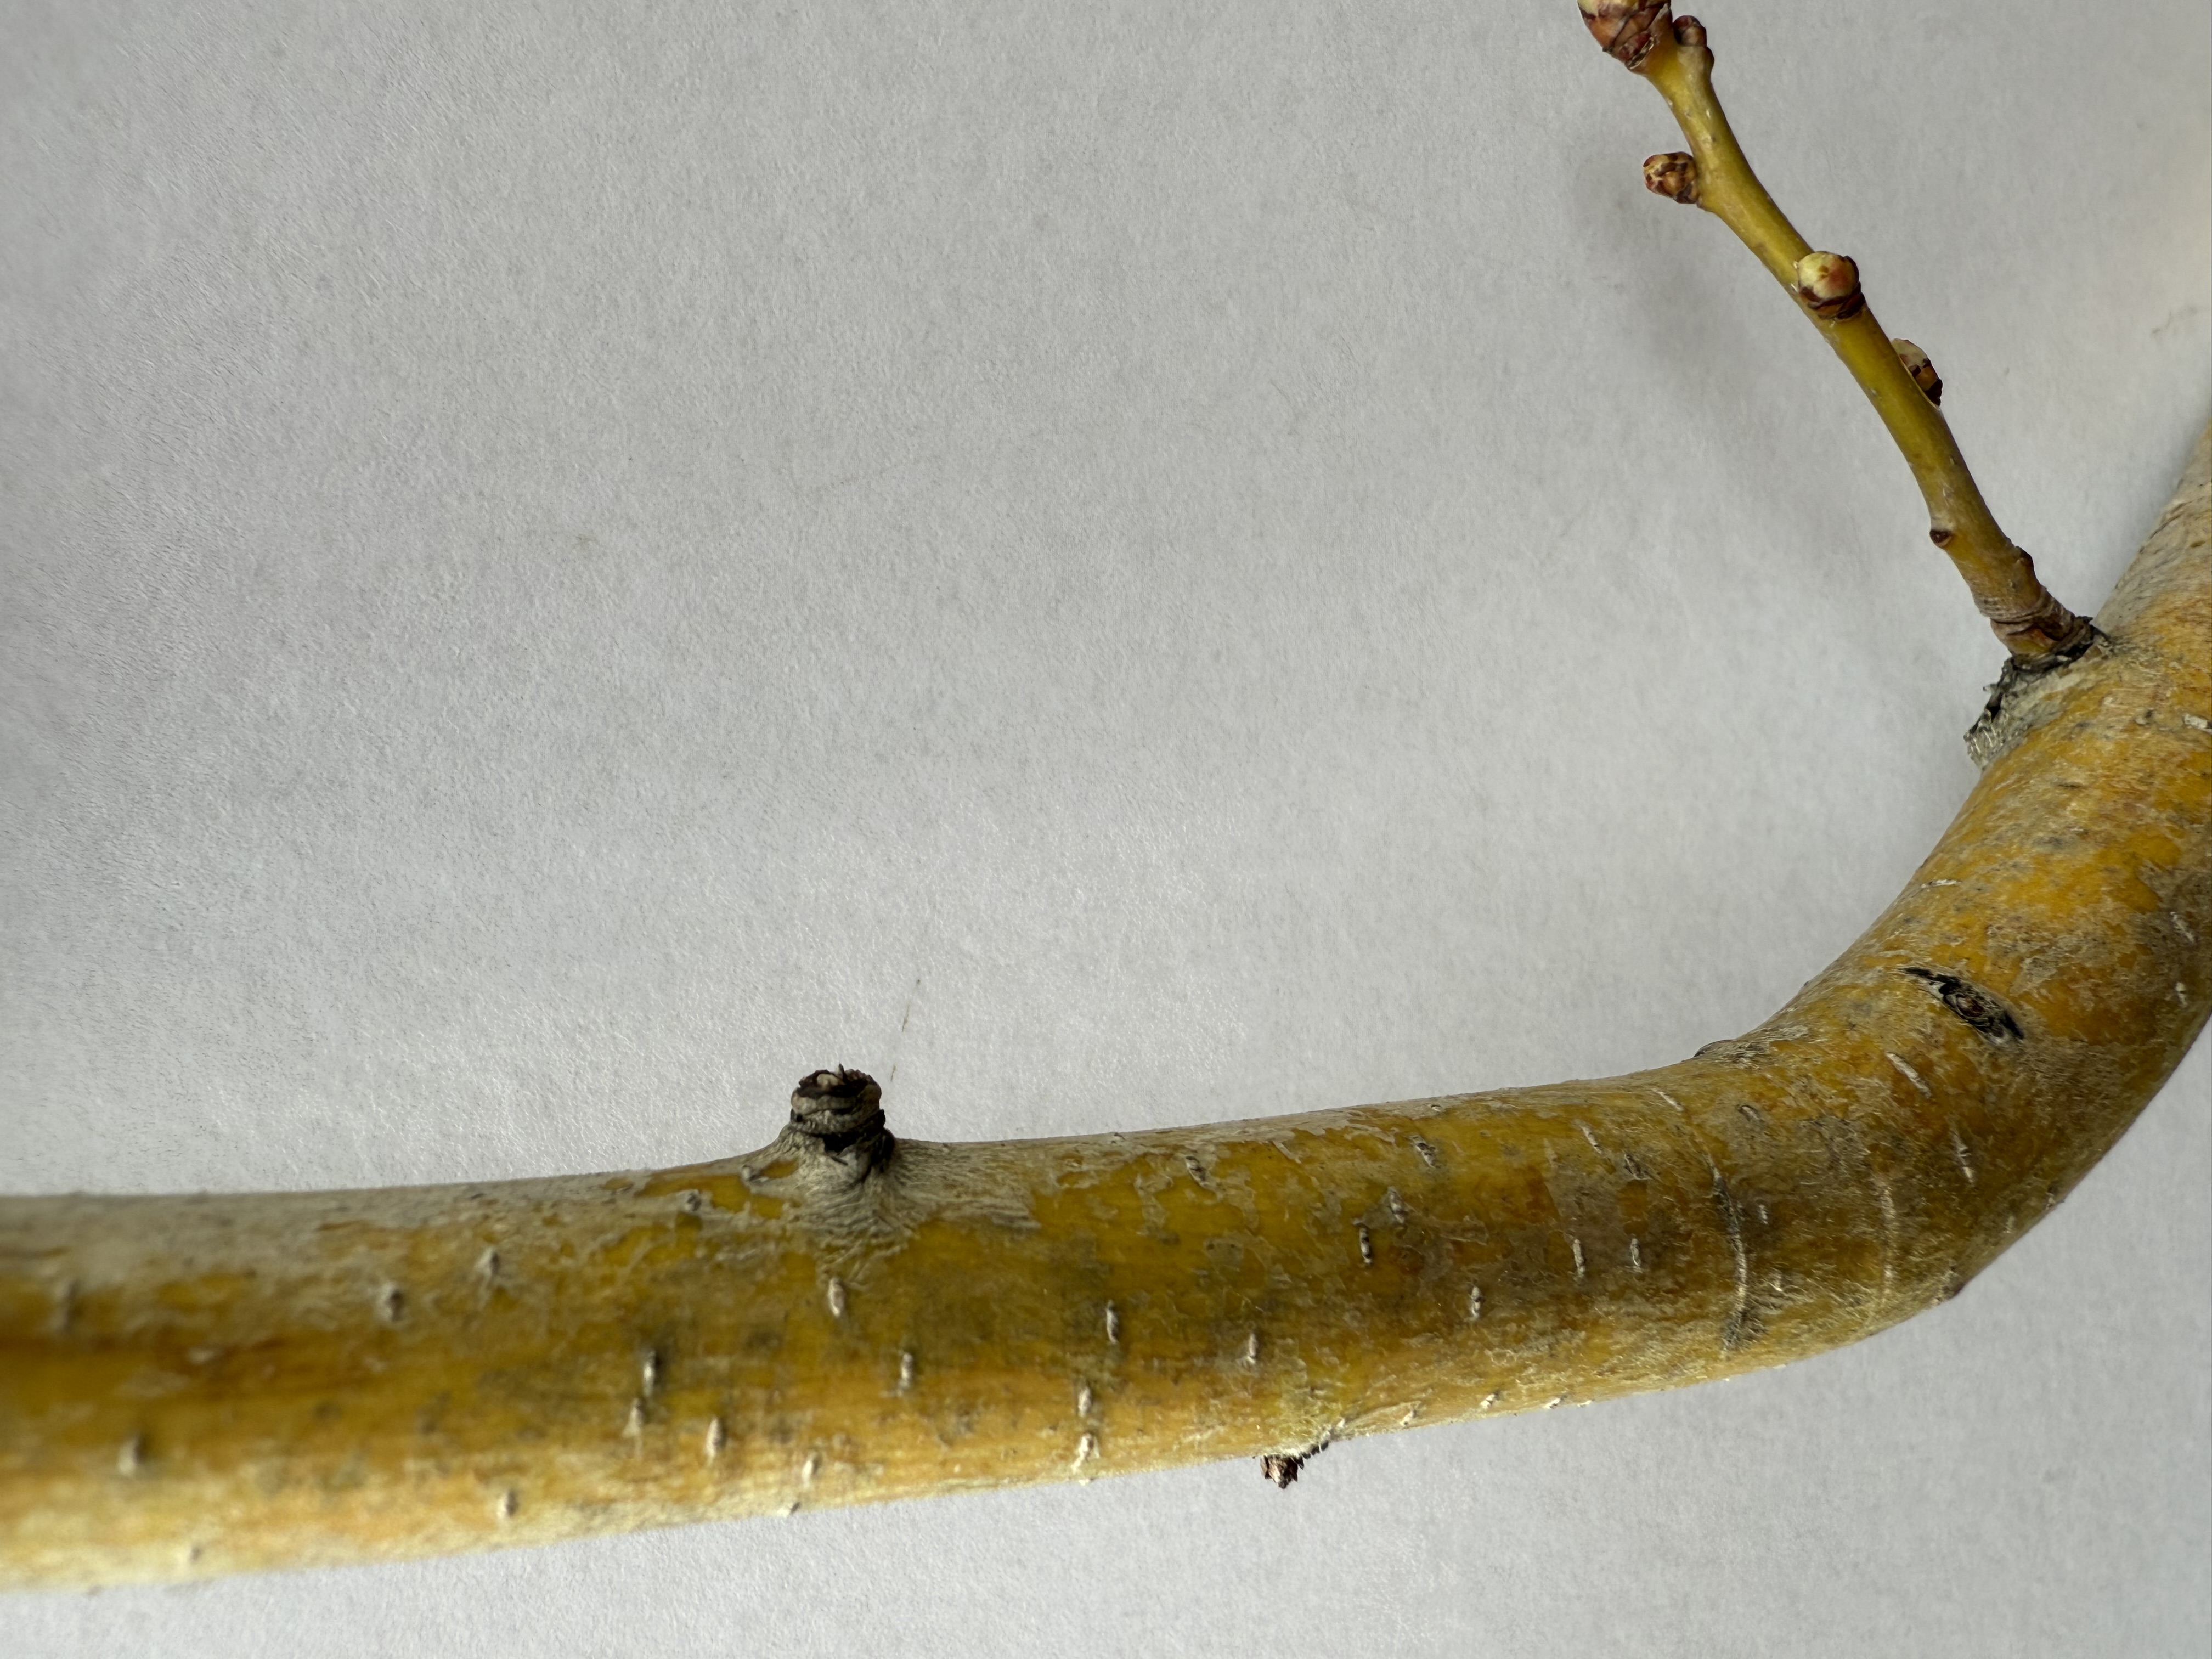
Variety: Red Azarol